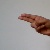
The image shows a hand gesture representing the letter 'H' in Indian Sign Language.